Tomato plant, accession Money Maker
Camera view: vertical (180 deg); turntable rotation: 60 degrees
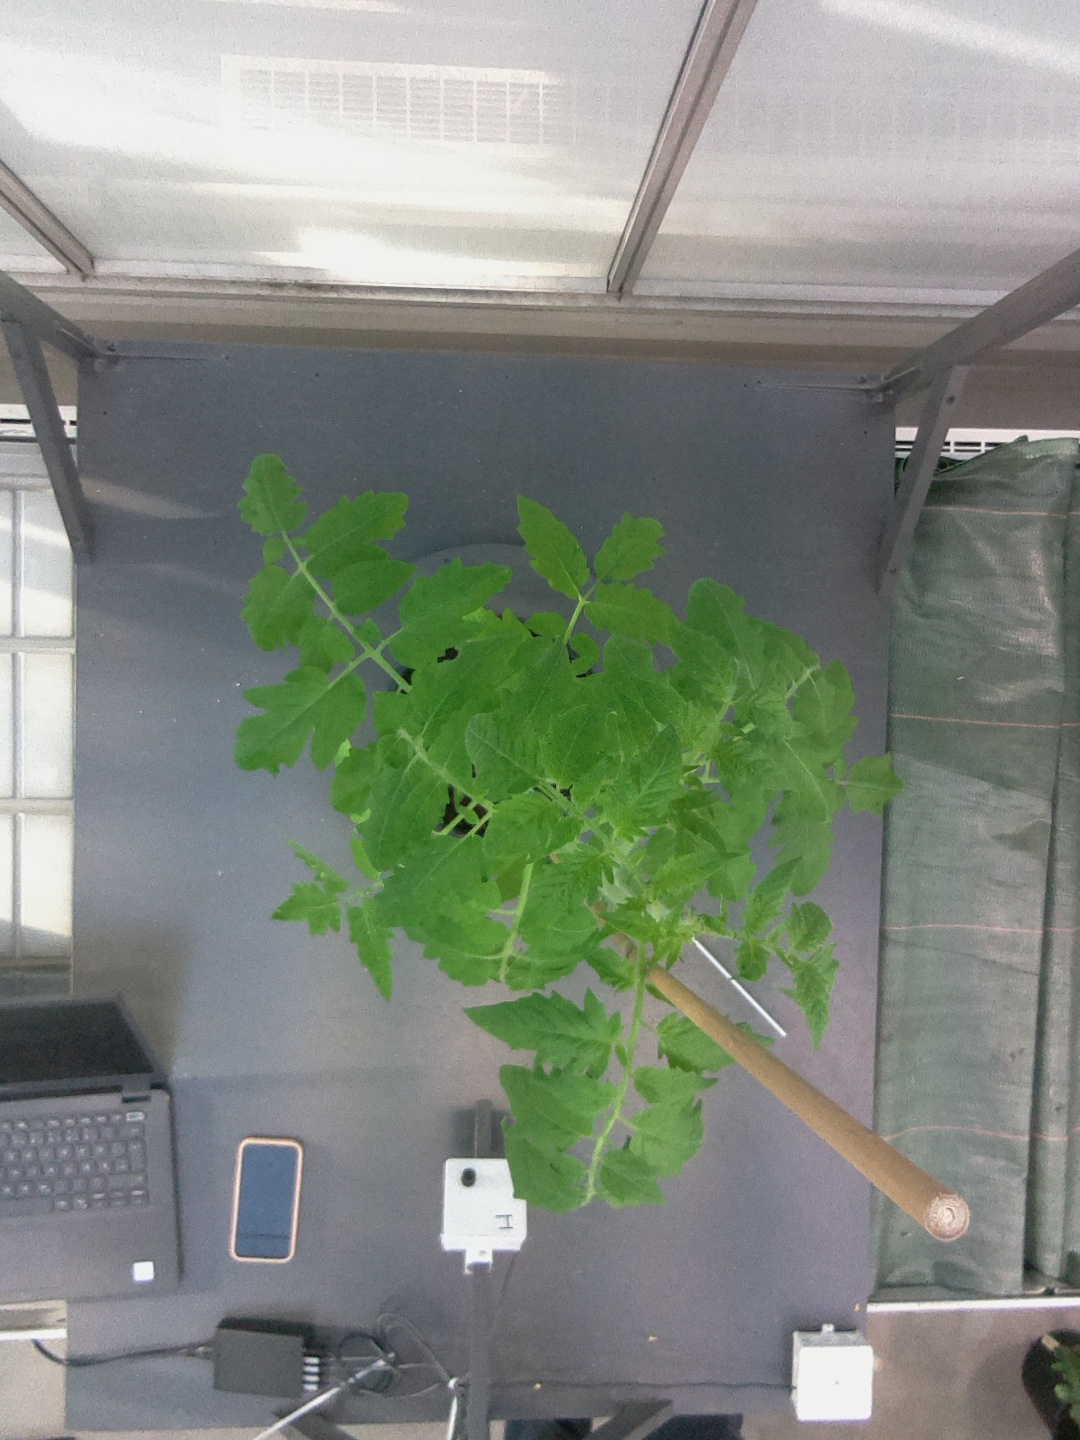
BBCH growth stage 22: 20%-30% Side shoots formed